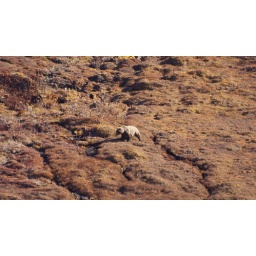
A grizzly bear looking for late season berries (or perhaps a ground squirrel) in Denali National Park.